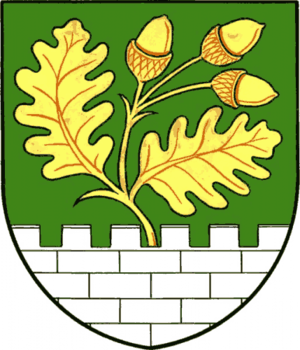
Dubicko est une commune du district de Šumperk, dans la région d'Olomouc, en République tchèque. Sa population s'élevait à 1 058 habitants en 2018.